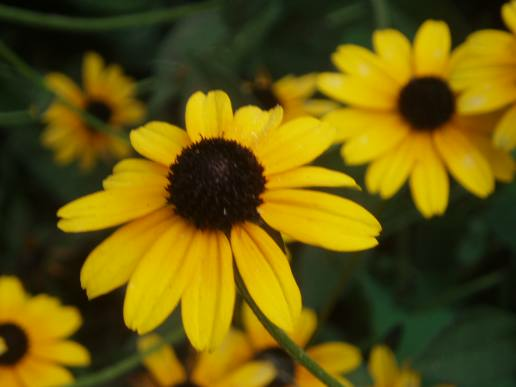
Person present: No